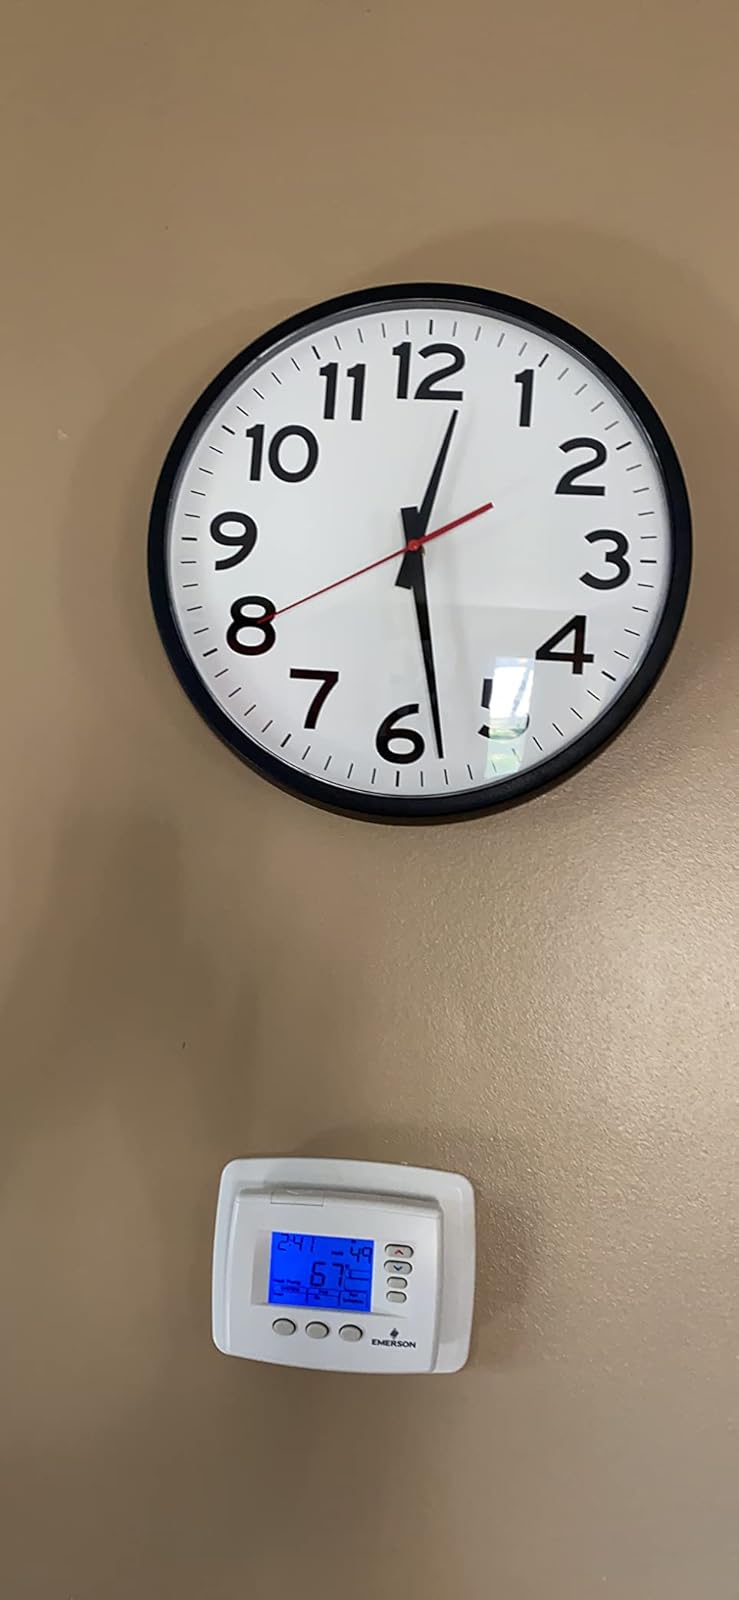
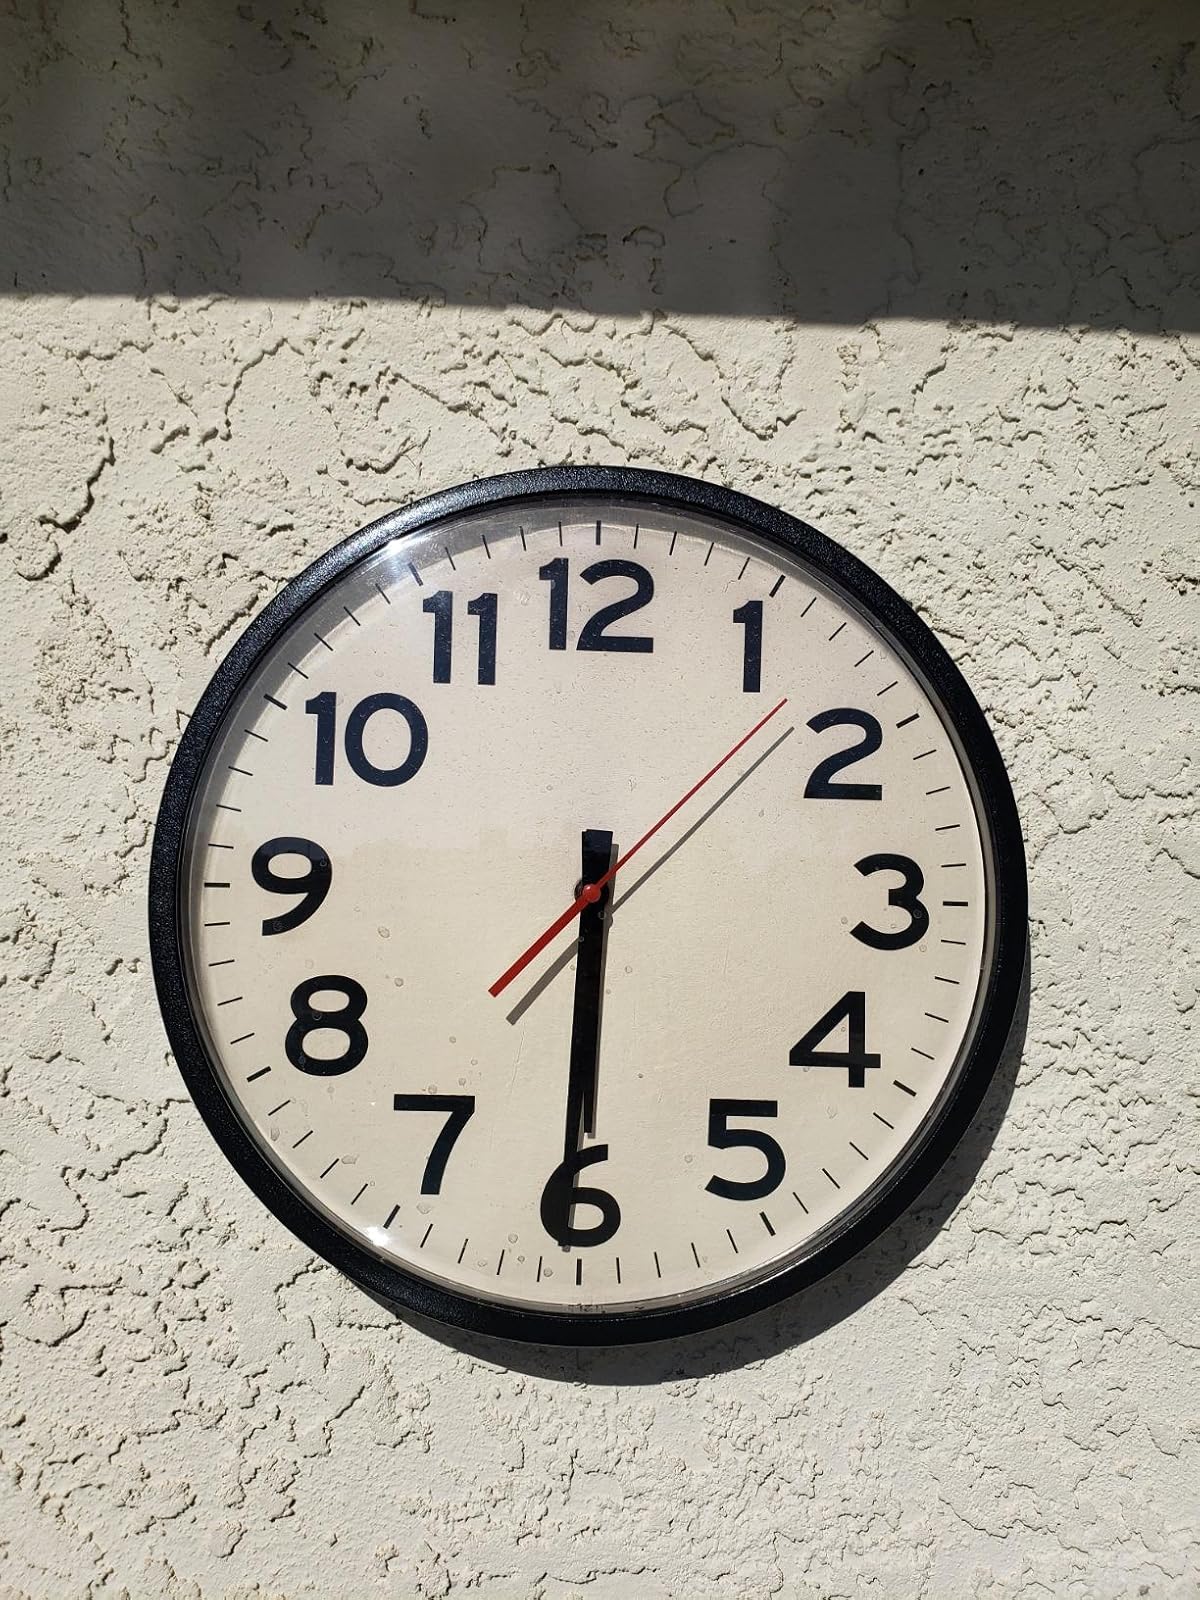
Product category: clock
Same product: yes